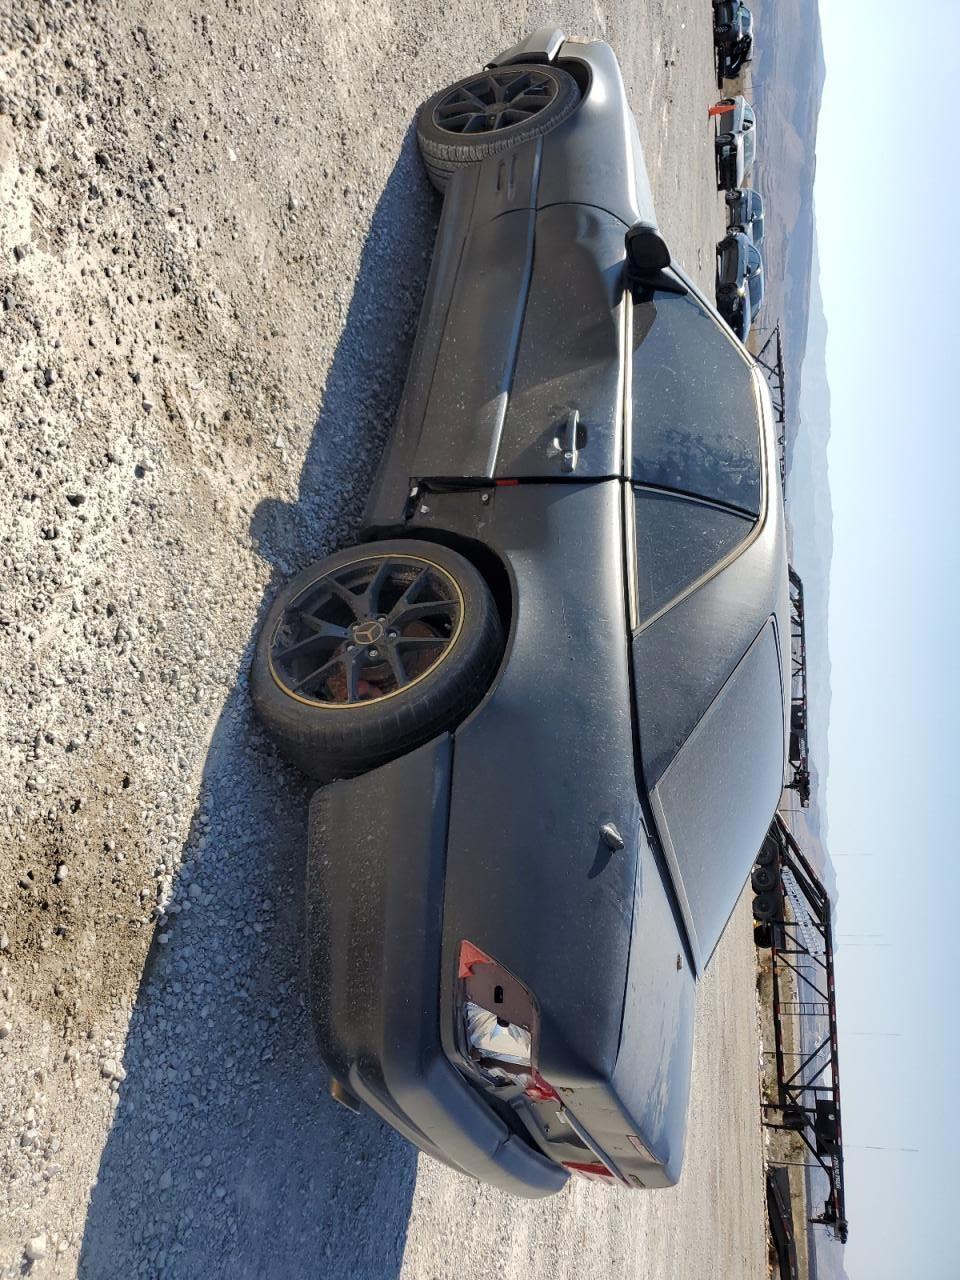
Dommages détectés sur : porte avant gauche, feu arrière gauche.
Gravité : majeur